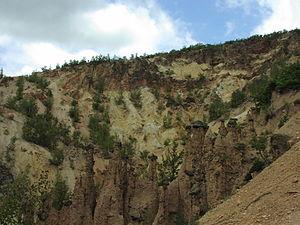
Đavolja Varoš
Đavolja Varoš, en serbe cyrillique Ђавоља Варош, la « ville du Diable », est une région et un monument naturel du sud de la Serbie.